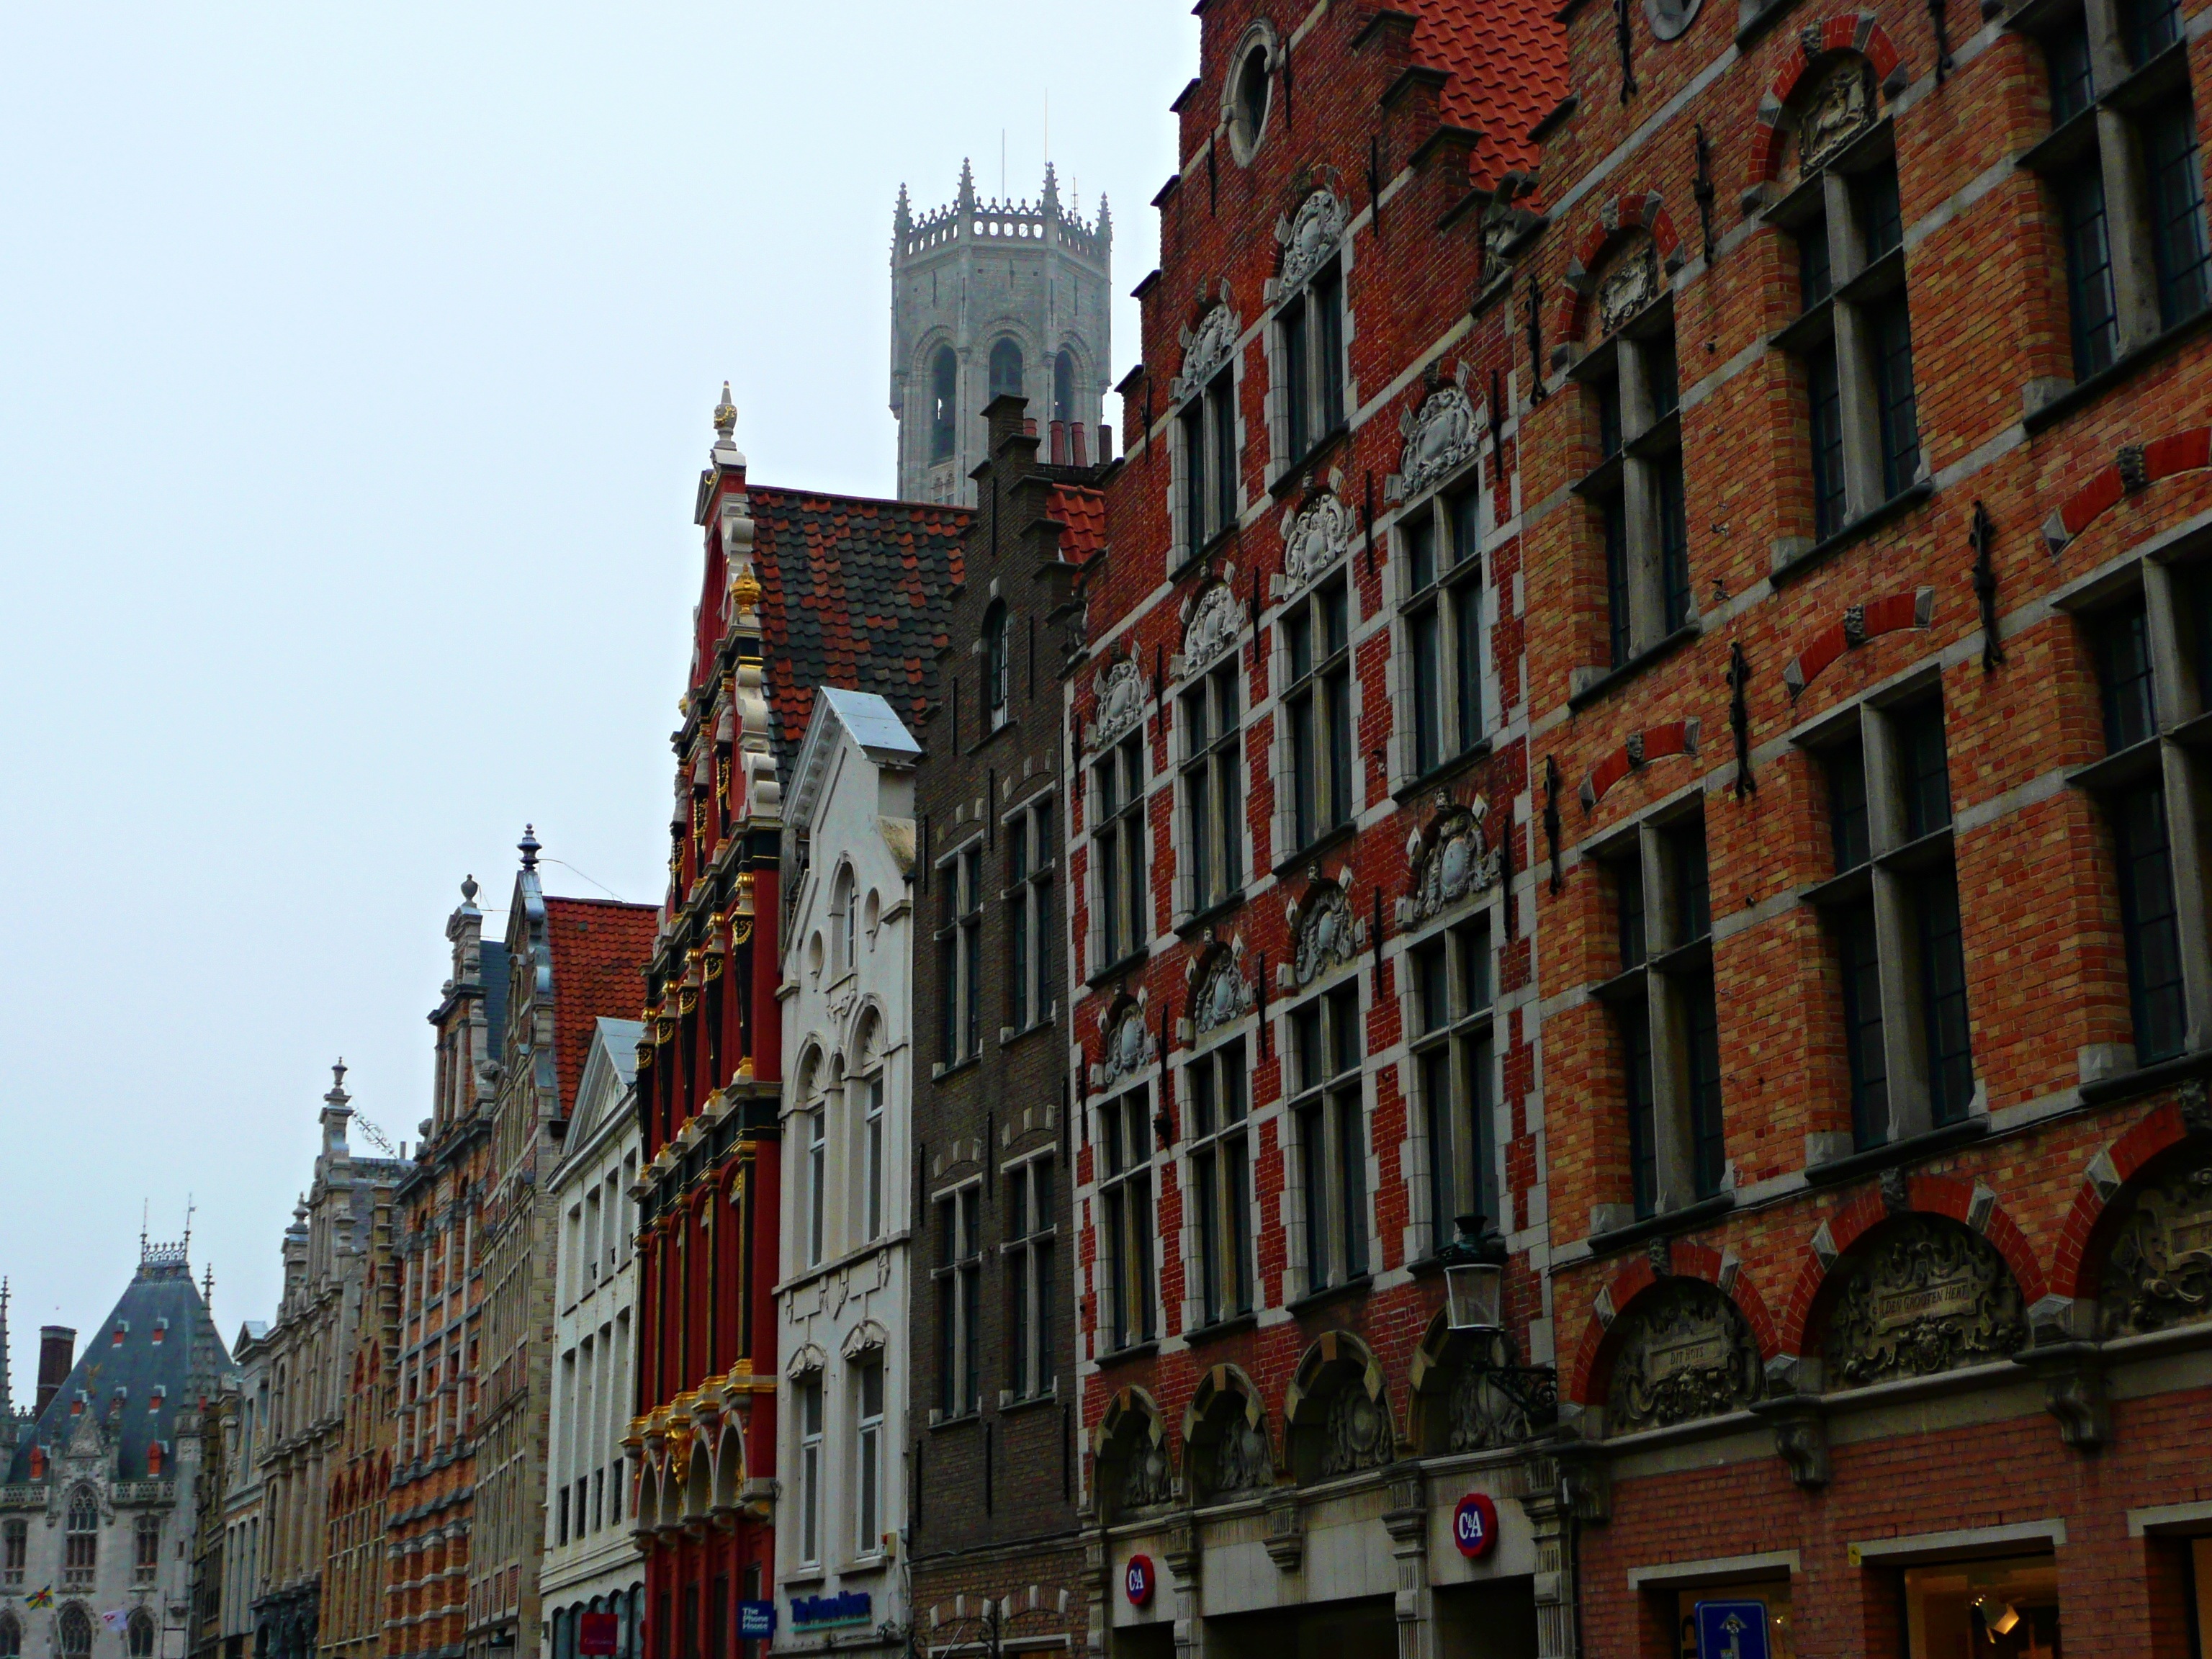
architecture, street, town, city, canal, cityscape, downtown, facade, colorful, tourism, waterway, belgium, old town, buildings, historical, bruges, brugges, tours, city center, urban area